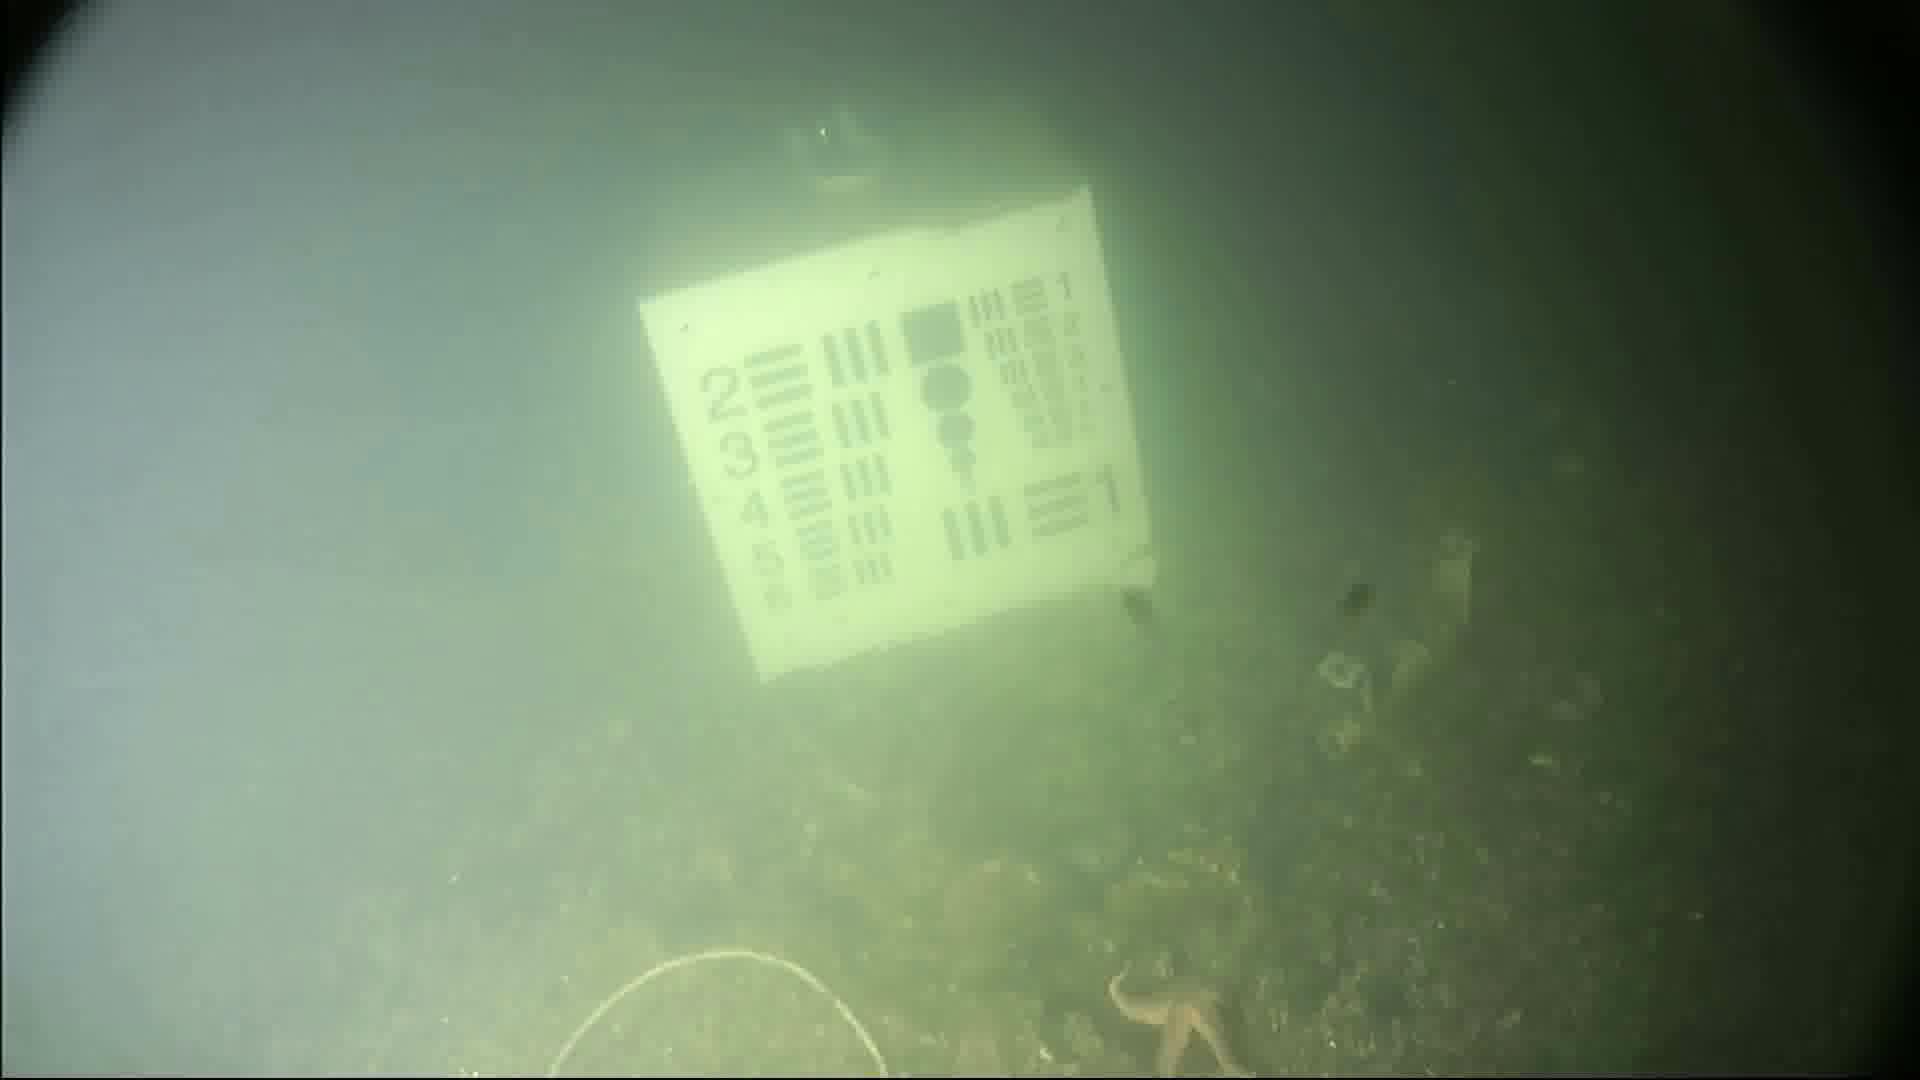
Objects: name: starfish